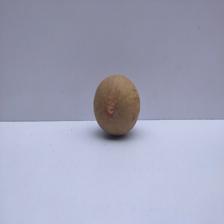
Size: Medium